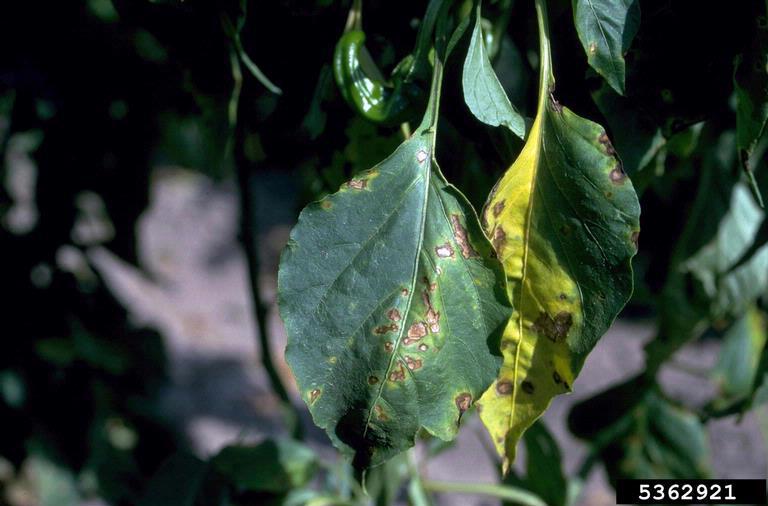
Plant: Bell pepper
Disease: bell pepper bacterial spot